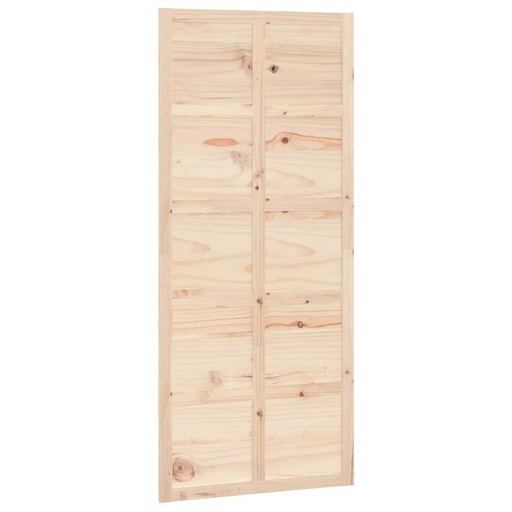
Barn Door 90X1.8X214 Cm Solid Wood Pine Doors
Brand: HOD Home
Category: Hardware > Building Materials > Doors